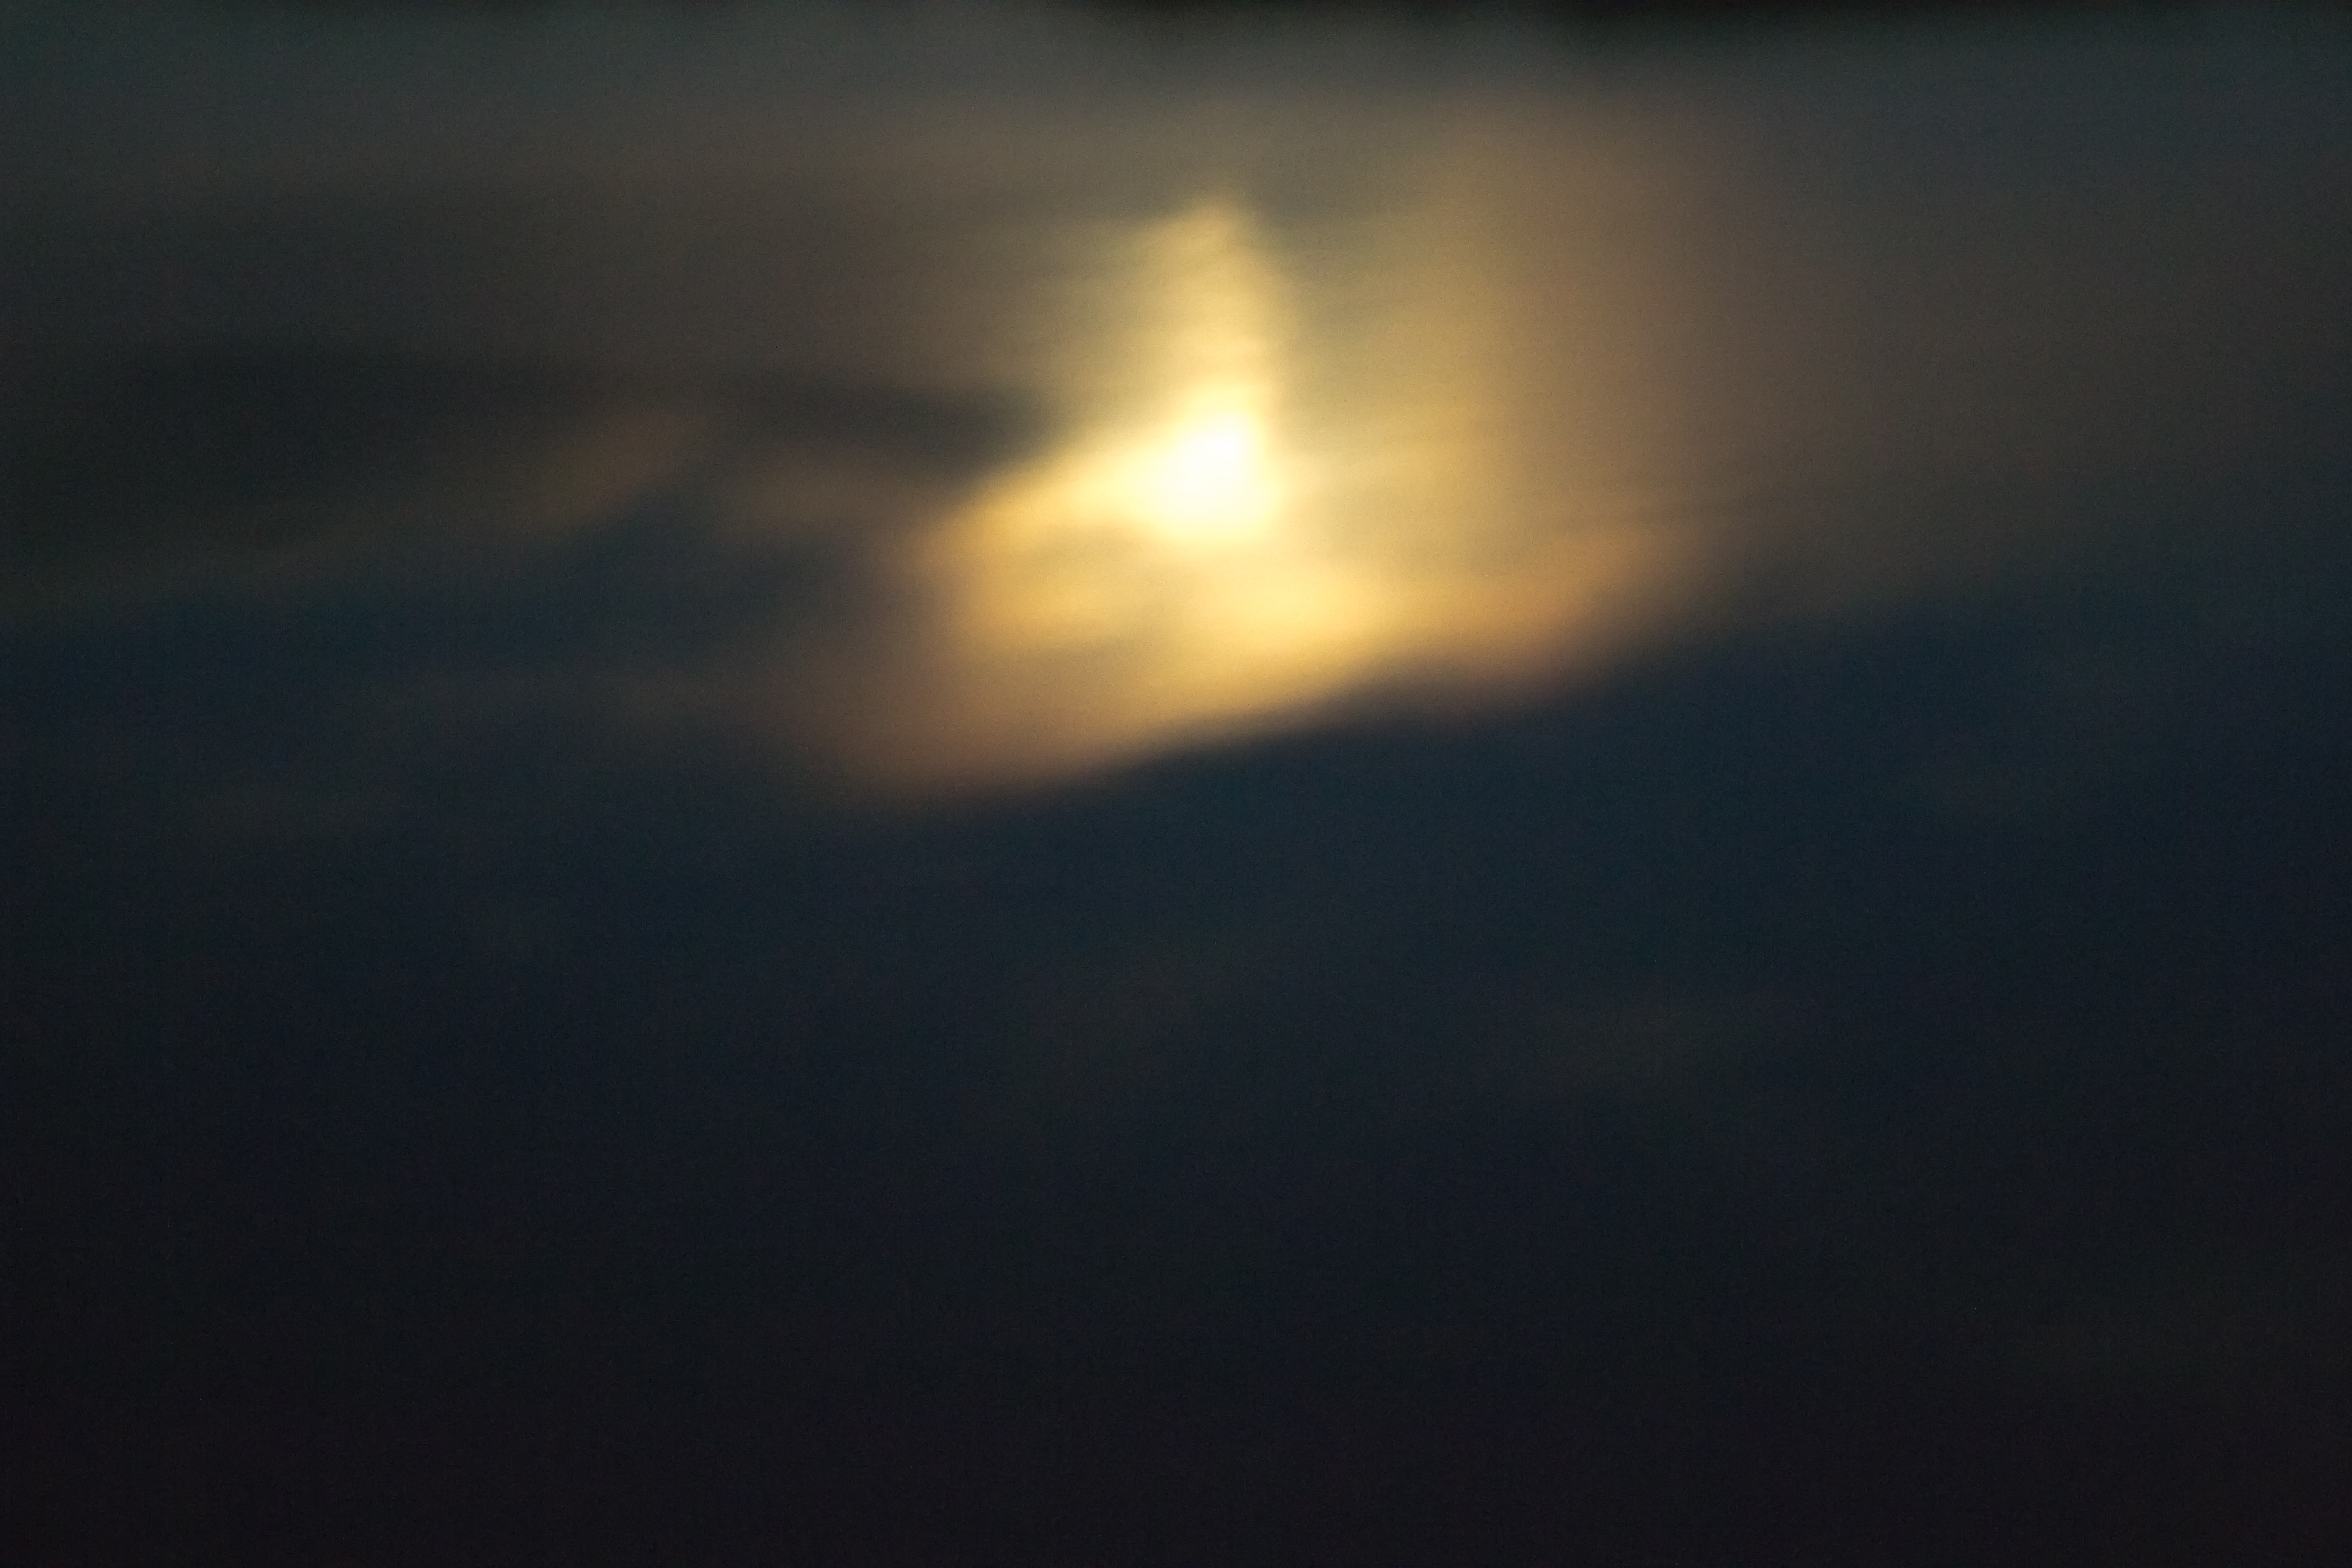
light, cloud, sky, sunrise, sunlight, dawn, atmosphere, darkness, moon, full moon, moonlight, lens flare, astronomical object